Thomas Nast

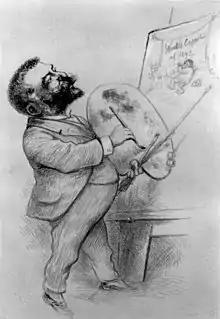
Thomas Nast self-caricature

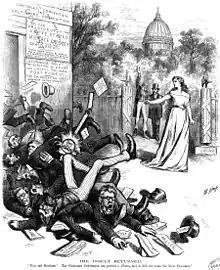
Schurz, Belmont, Fenton, Trumbull, Tipton, and others lie before a vengeful Columbia (representing the U.S.) while Uncle Sam (also representing the U.S.) waves his hat beside the victorious Ulysses S. Grant, 1872.

In February 1860, he went to England for the "New York Illustrated News" to depict one of the major sporting events of the era, the prize fight between the American John C. Heenan and the English Thomas Sayers sponsored by George Wilkes, publisher of "Wilkes' Spirit of the Times". A few months later, as artist for "The Illustrated London News", he joined Garibaldi in Italy. Nast's cartoons and articles about the Garibaldi military campaign to unify Italy captured the popular imagination in the U.S. In February 1861, he arrived back in New York. In September of that year, he married Sarah Edwards, whom he had met two years earlier.